347aidan

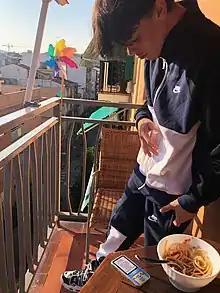

Aidan Fuller (born June 8, 2003), known professionally as 347aidan, is a Canadian rapper and singer-songwriter from Cambridge, Ontario. Aidan went to Southwood Secondary School. He is most noted as a two-time Juno Award nominee at the Juno Awards of 2022, receiving nods for Breakthrough Artist of the Year and Fan Choice.